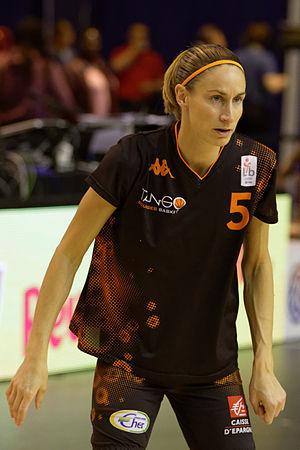
Paoline Salagnac, née le 13 mars 1984 à Tulle, est une joueuse de française basket-ball évoluant au poste d’arrière, jusqu'en avril 2020, date de sa retraite sportive.
L'équipe de France commence sa saison 2015 en étant qualifiée pour le Championnat d'Europe de basket-ball féminin 2015.